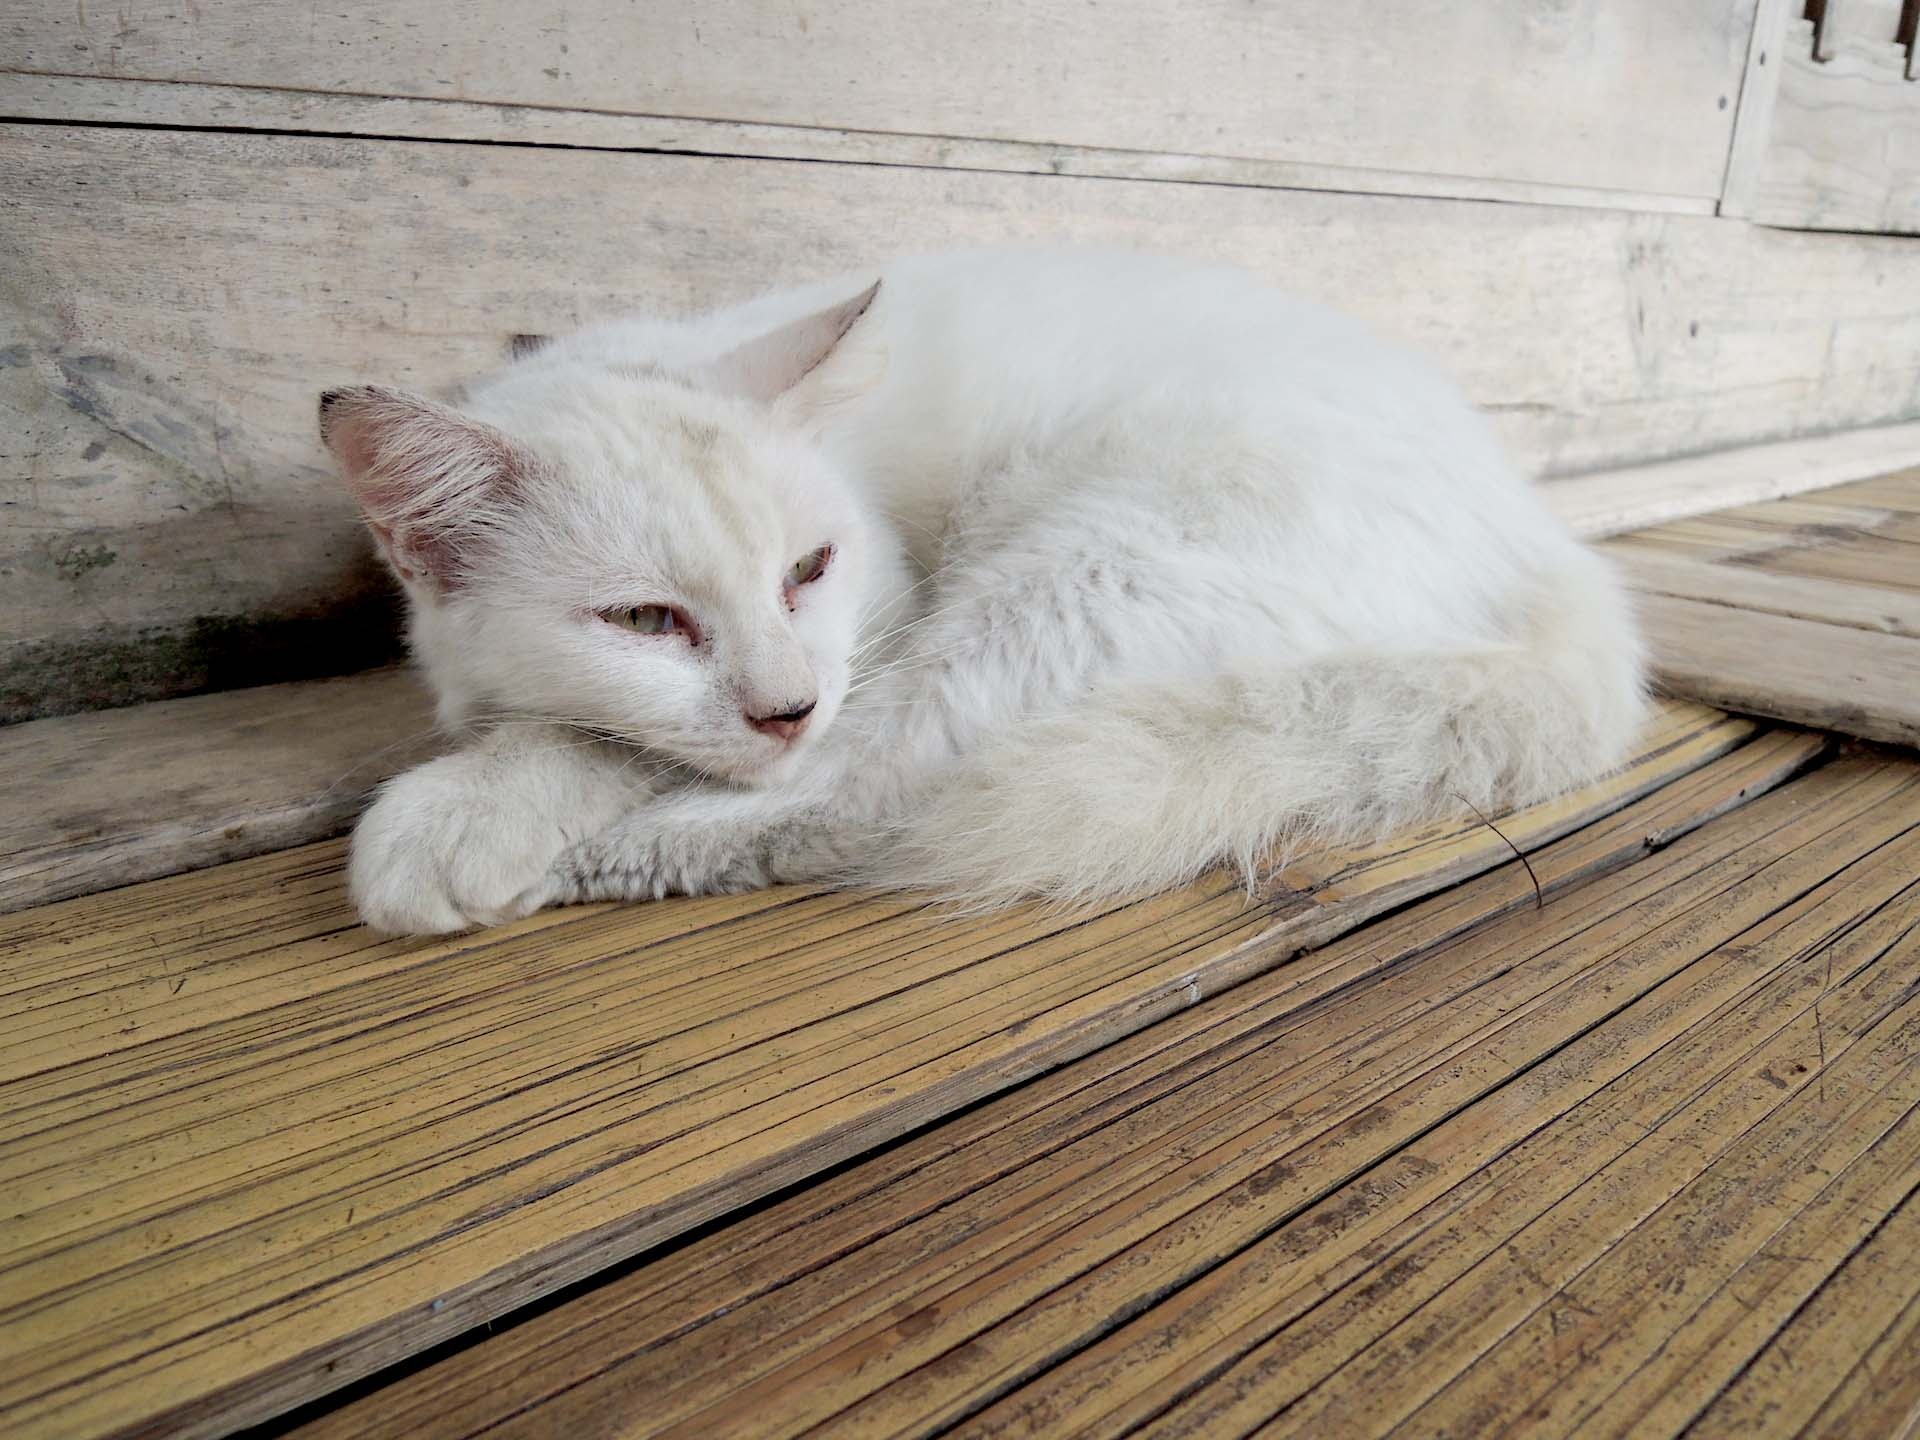
white, kitten, cat, mammal, whiskers, vertebrate, ragdoll, stray cat, small to medium sized cats, cat like mammal, domestic long haired cat, turkish angora